Hurricane Newton (2016)

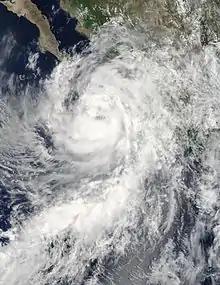
Newton near hurricane status and approaching Baja California on September 5

The outer rainbands of Hurricane Newton brought heavy rains to Guerrero and Chiapas that resulted in flooding. Across Chiapas, three people were killed and two others were reported missing. In the capital city of Tuxtla, almost 900 homes were damaged and six were demolished, leaving 3,500 displaced. In Guerrero, a total of 695 homes were flooded and 12 communities were isolated. Due to the flooding, officials evacuated about 150 people in seven shelters. Due to the flooding in Guerrero, 817 troops, 25 radio stations, 24 first aid kits, and 124 automobiles were dispatched for cleanup. In Petatlan, two people were swept away in a river; one was found alive, while the other died. Seventy homes were damaged and 200 people were trapped in the resort town of Acapulco, prompting air evacuations via police, marines and the army. Further north, severe flooding was reported in Colima and Jalisco. Two rivers overflowed, resulting in several communities being isolated. The communities of El Sentinel and El Rebalse were the worst affected by the storm. Several people sought shelter in schools and other public spaces. Statewide, 20 families were evacuated because of flooding.